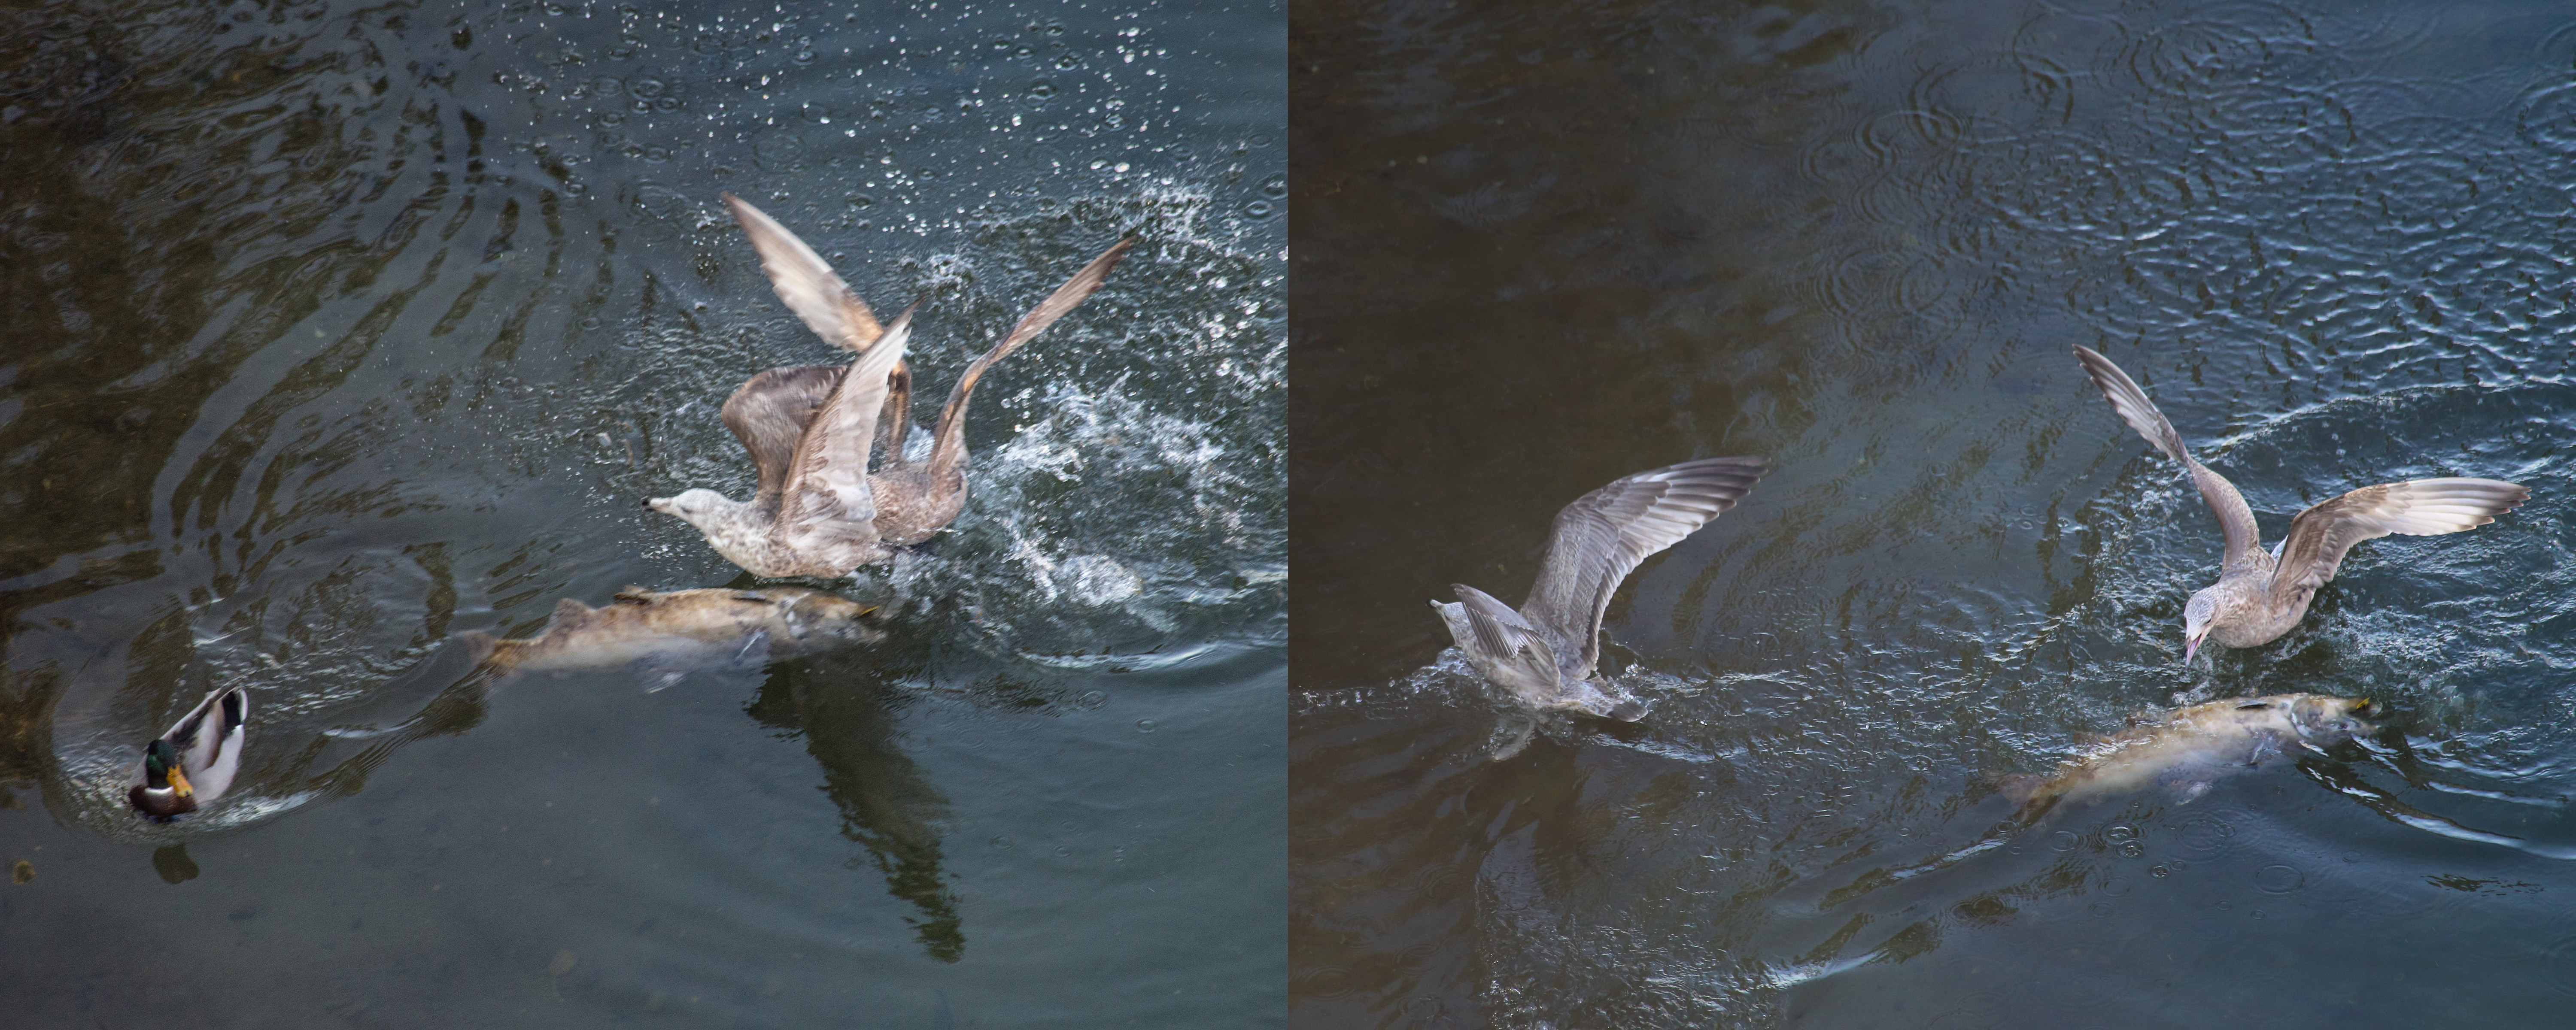
water, seagull, wildlife, food, fauna, fight, salmon, americanriver, spawning, circleoflife, laruscalifornicus